Dacianism

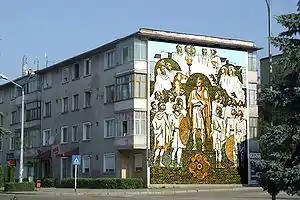
Dacian-themed mural on a communist-era apartment block in Orăștie, exhibiting the idiosyncratic nationalist traits of Romanian communism.

Dacianism is a Romanian term describing the tendency to ascribe, largely relying on questionable data and subjective interpretation, an idealised past to the country as a whole. While particularly prevalent during the regime of Nicolae Ceaușescu, its origin in Romanian scholarship dates back more than a century.